Zitsa

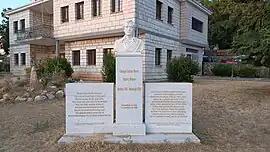
Monument to Lord Byron in Zitsa

Zitsa is a village and a municipality in the Ioannina regional unit, Epirus, Greece. The seat of the municipality is the village Eleousa. The municipality has an area of 565.566 km, the municipal unit 65.868 km, the community 29.169 km.